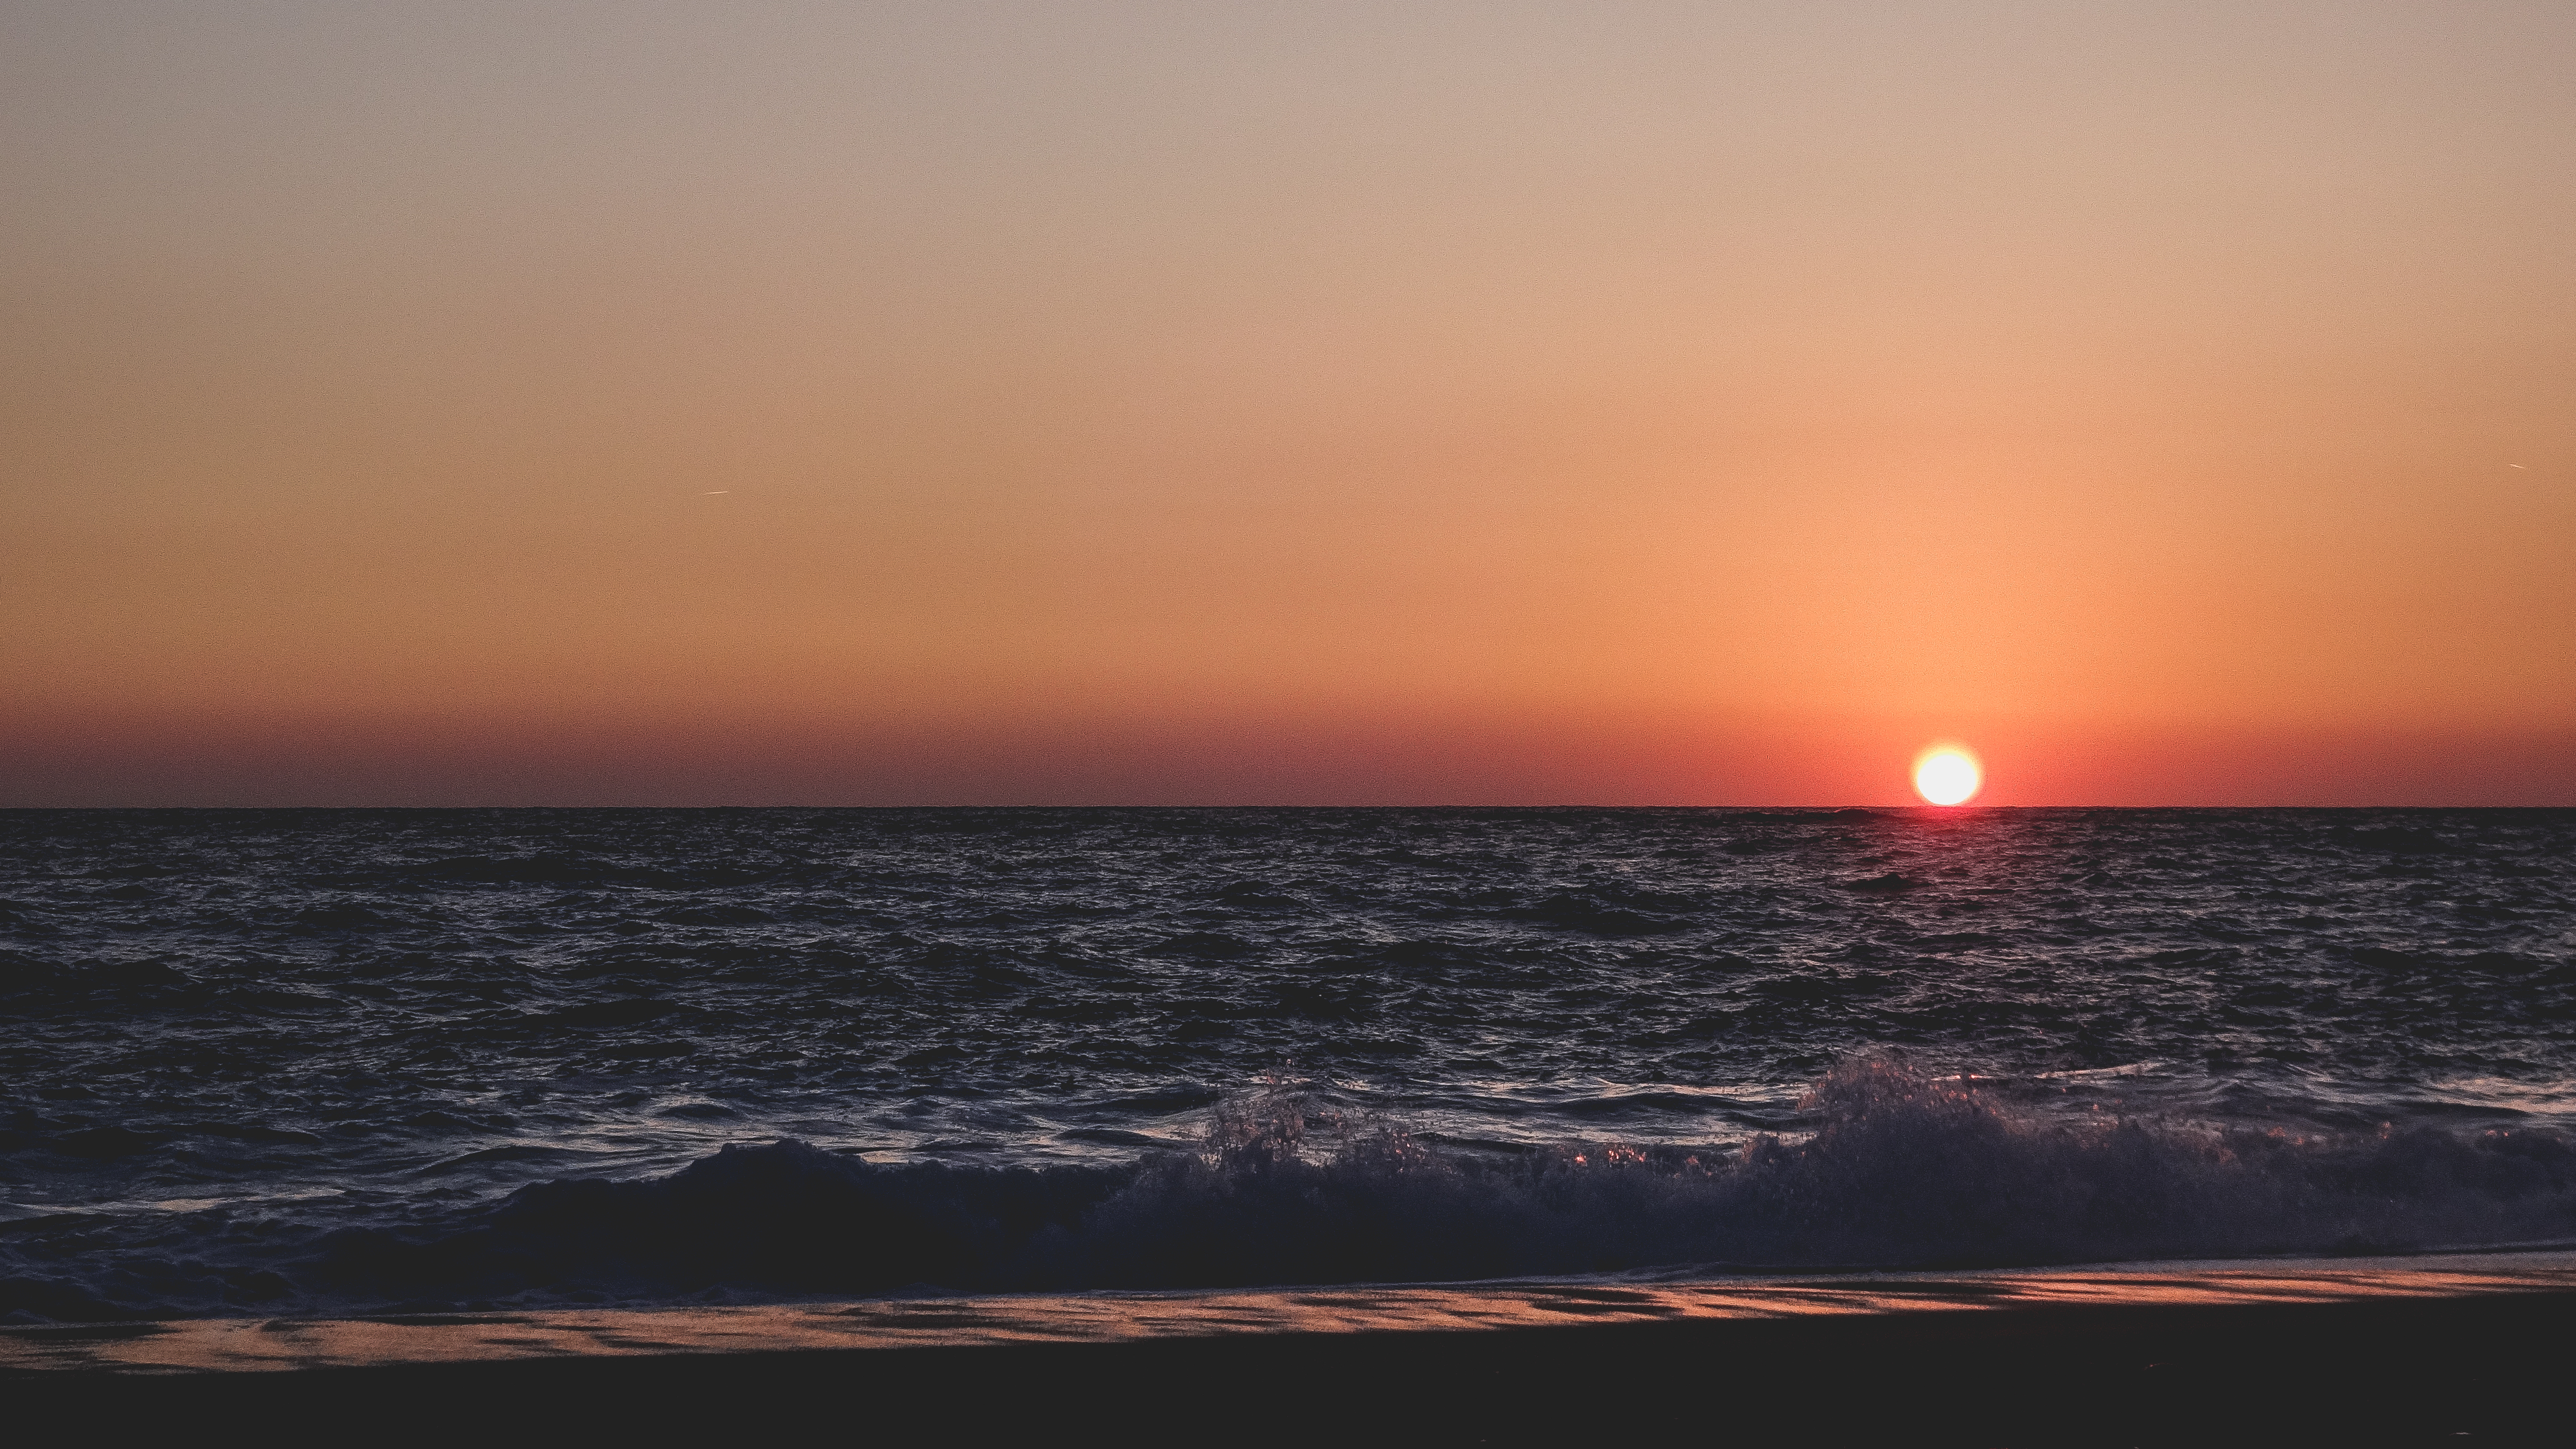
beach, sea, coast, water, ocean, horizon, sky, sun, sunrise, sunset, sunlight, morning, shore, wave, dawn, dusk, evening, seascape, seashore, waves, afterglow, wind wave